Fieseler Fi 103R Reichenberg

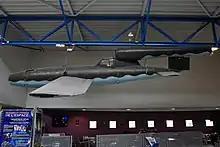
The forward support pylon for the "Reichenberg" crewed V-1 resembles a broad-chord version of the American "Loon"'s similar component

In the summer of 1944, the Deutsche Forschungsanstalt für Segelflug (German Research Institute for Sailplane Flight) at Ainring took on the task of developing a crewed version of the Fi 103, an example was made ready for testing within days and a production line was established at Dannenberg.